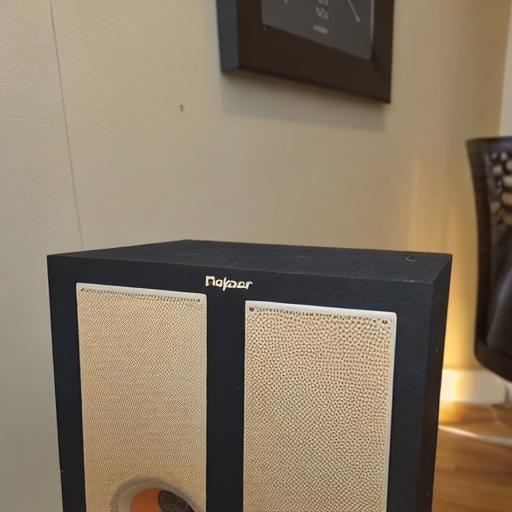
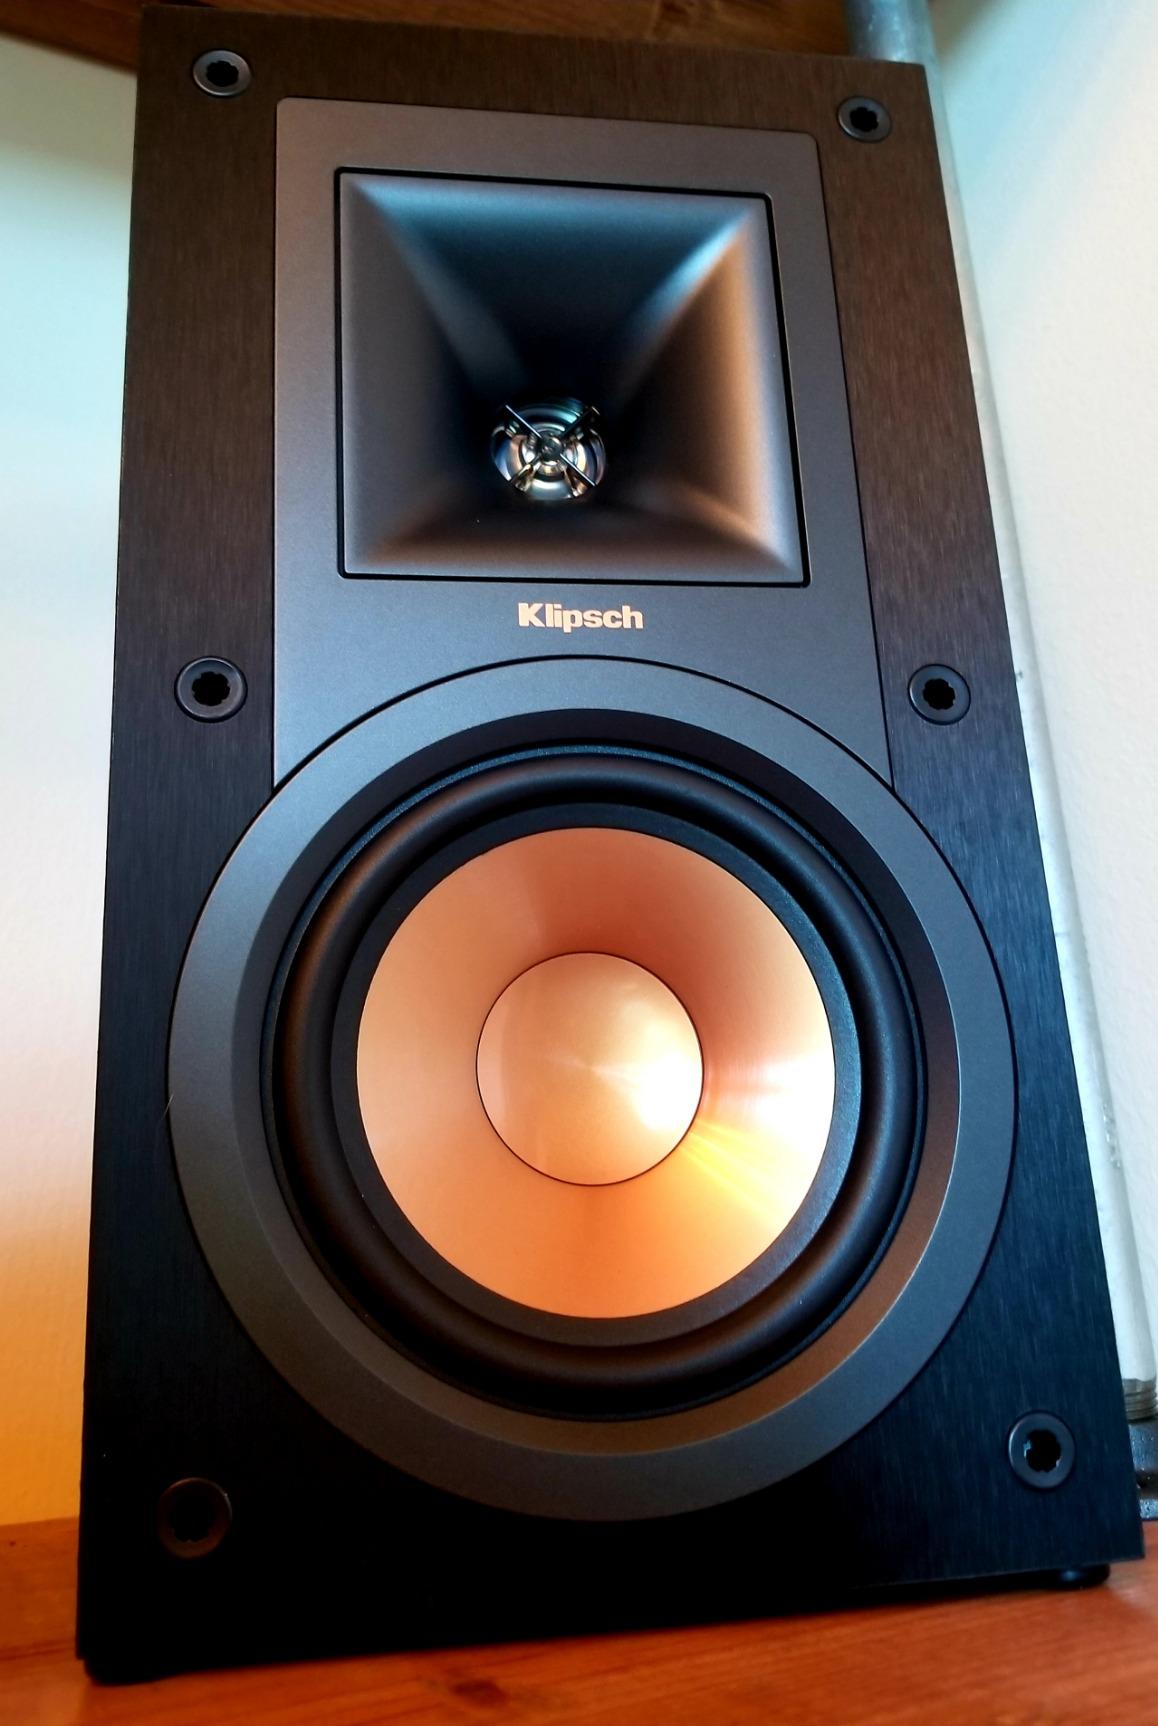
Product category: speaker
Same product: no